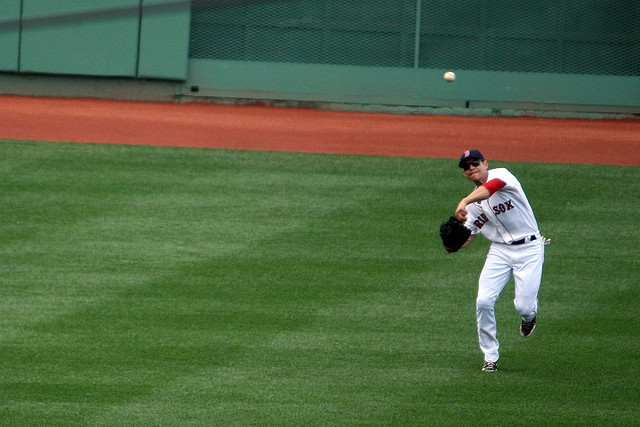
một cầu thủ ném bóng đang luyện tập ném bóng ở trên sân